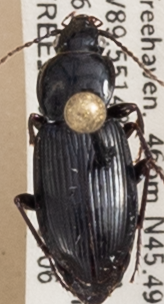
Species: Pterostichus mutus
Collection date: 2021-07-06
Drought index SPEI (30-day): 0.548
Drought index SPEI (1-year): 0.54
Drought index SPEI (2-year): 1.348